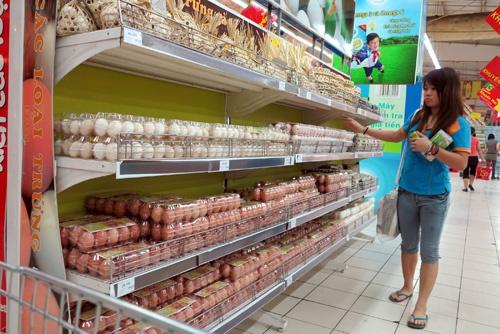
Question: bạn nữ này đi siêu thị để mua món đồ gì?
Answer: để mua những vỉ trứng